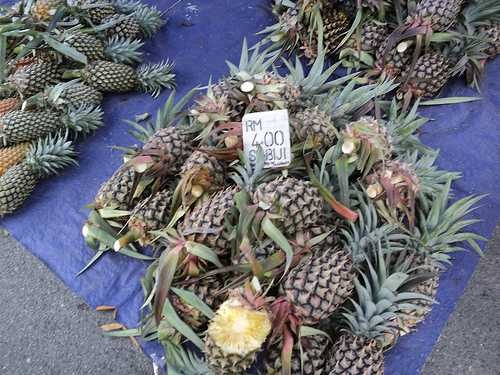
Label: Pineapple